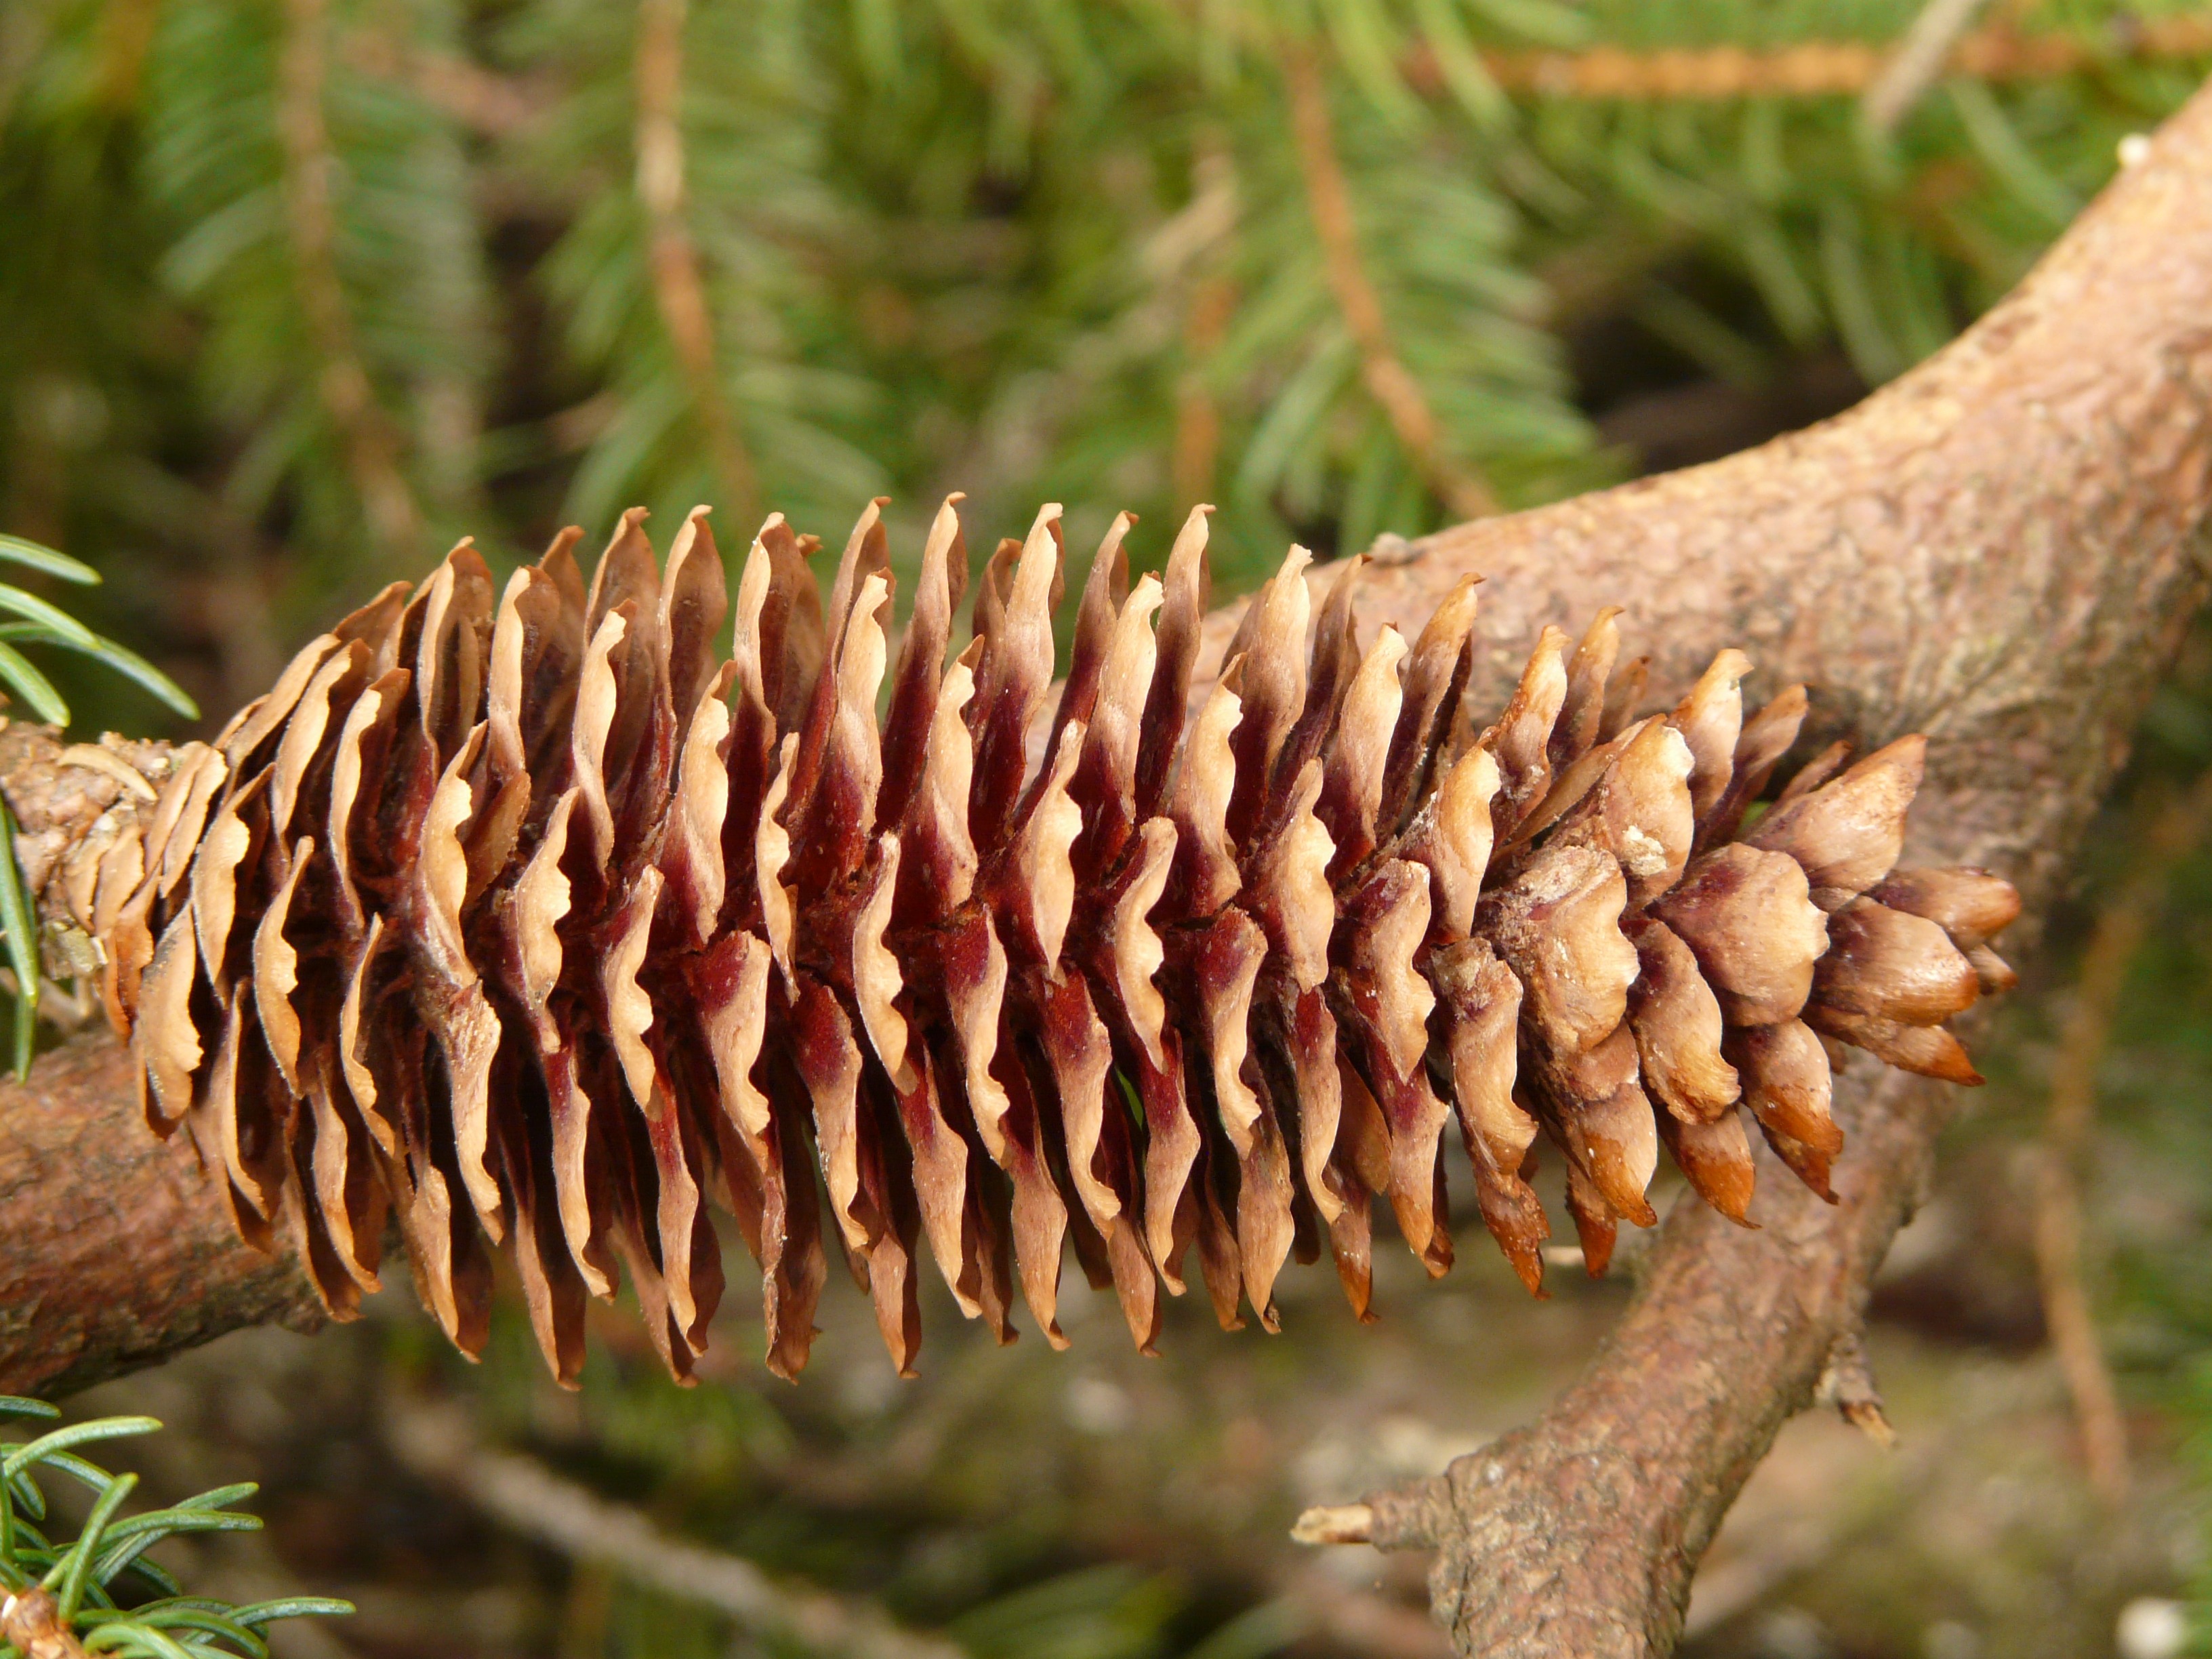
tree, branch, plant, leaf, flower, ripe, botany, fir, flora, twig, conifer, close up, seeds, tap, spruce, larch, pine cones, macro photography, picea, common spruce, flowering plant, pine family, picea abies, grass family, plant stem, woody plant, land plant, arecales, conifer cone, red spruce